Gregory Karotemprel

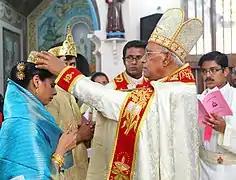
Mar Gregory Karotemprel performing the Crowning ceremony during a Syro-Malabar wedding

Mar Gregory Karotemprel (born 1933) is an East Syriac Catholic bishop and theologian. He is Bishop Emeritus of the Syro-Malabar Catholic Eparchy of Rajkot.